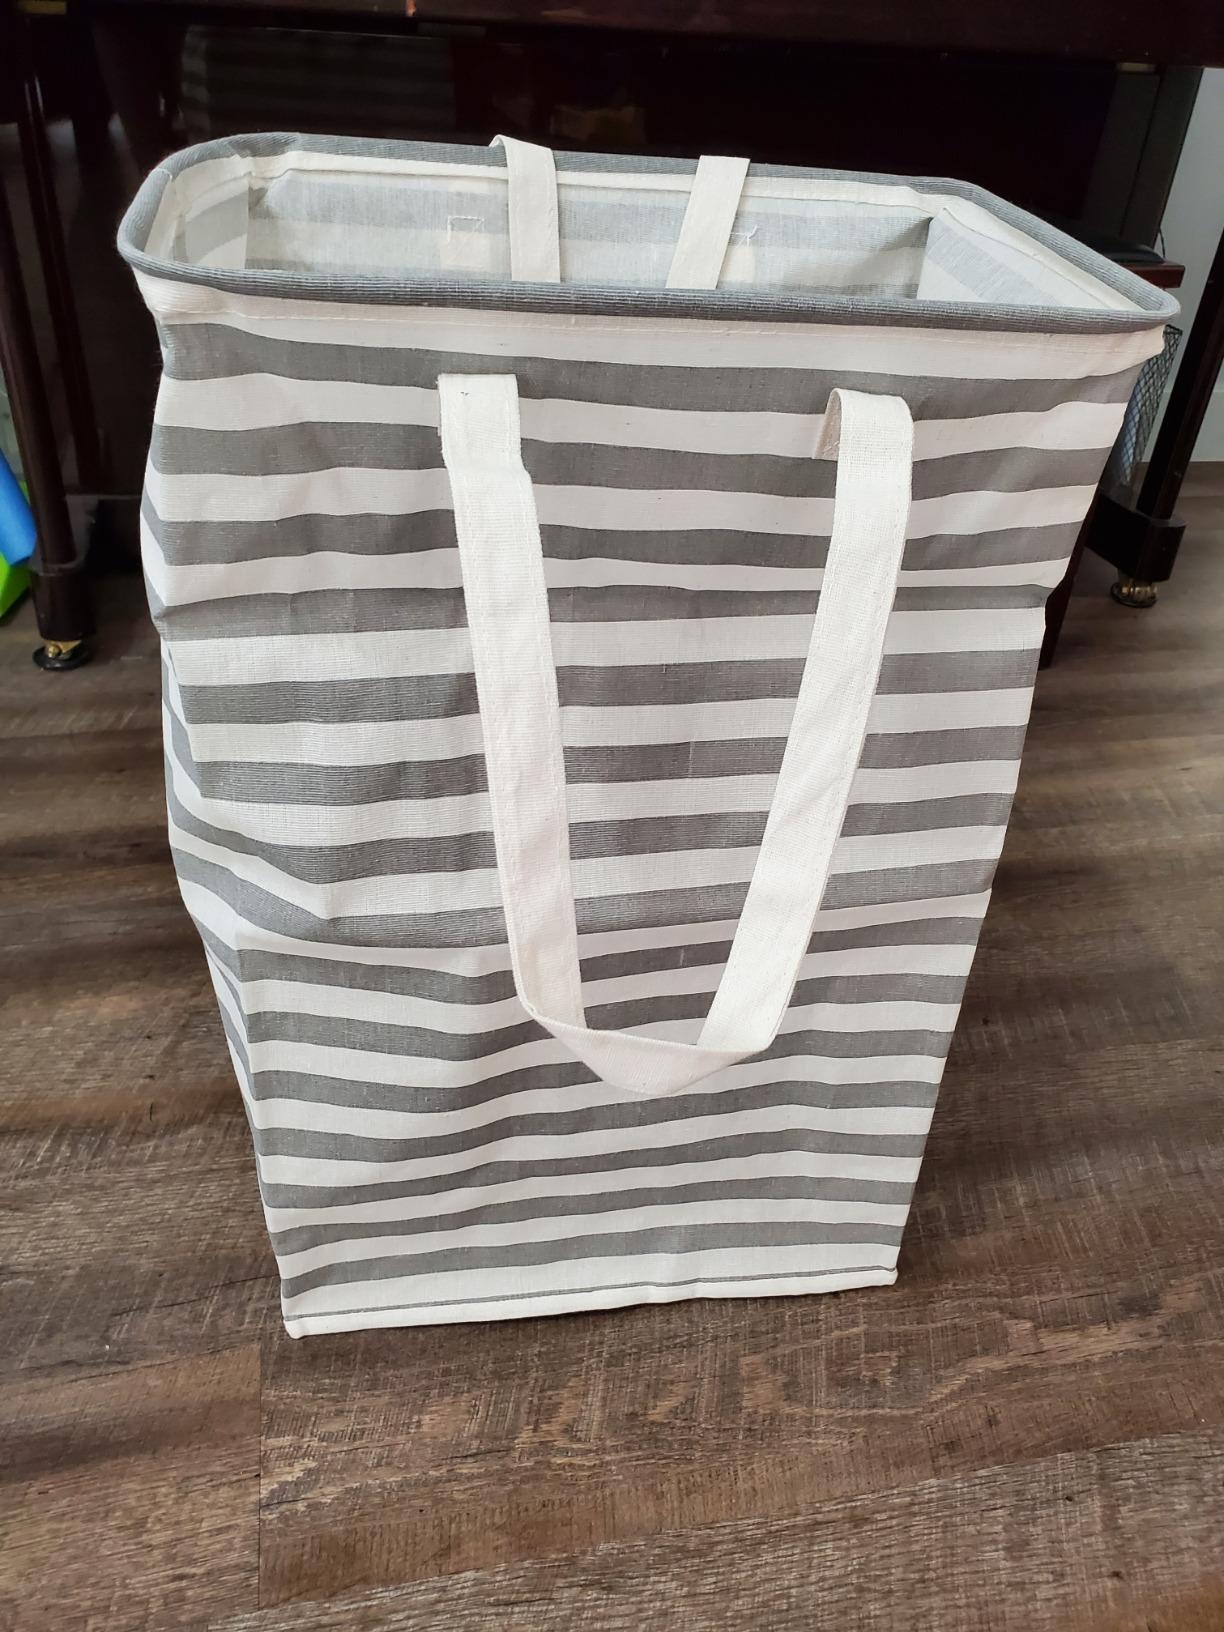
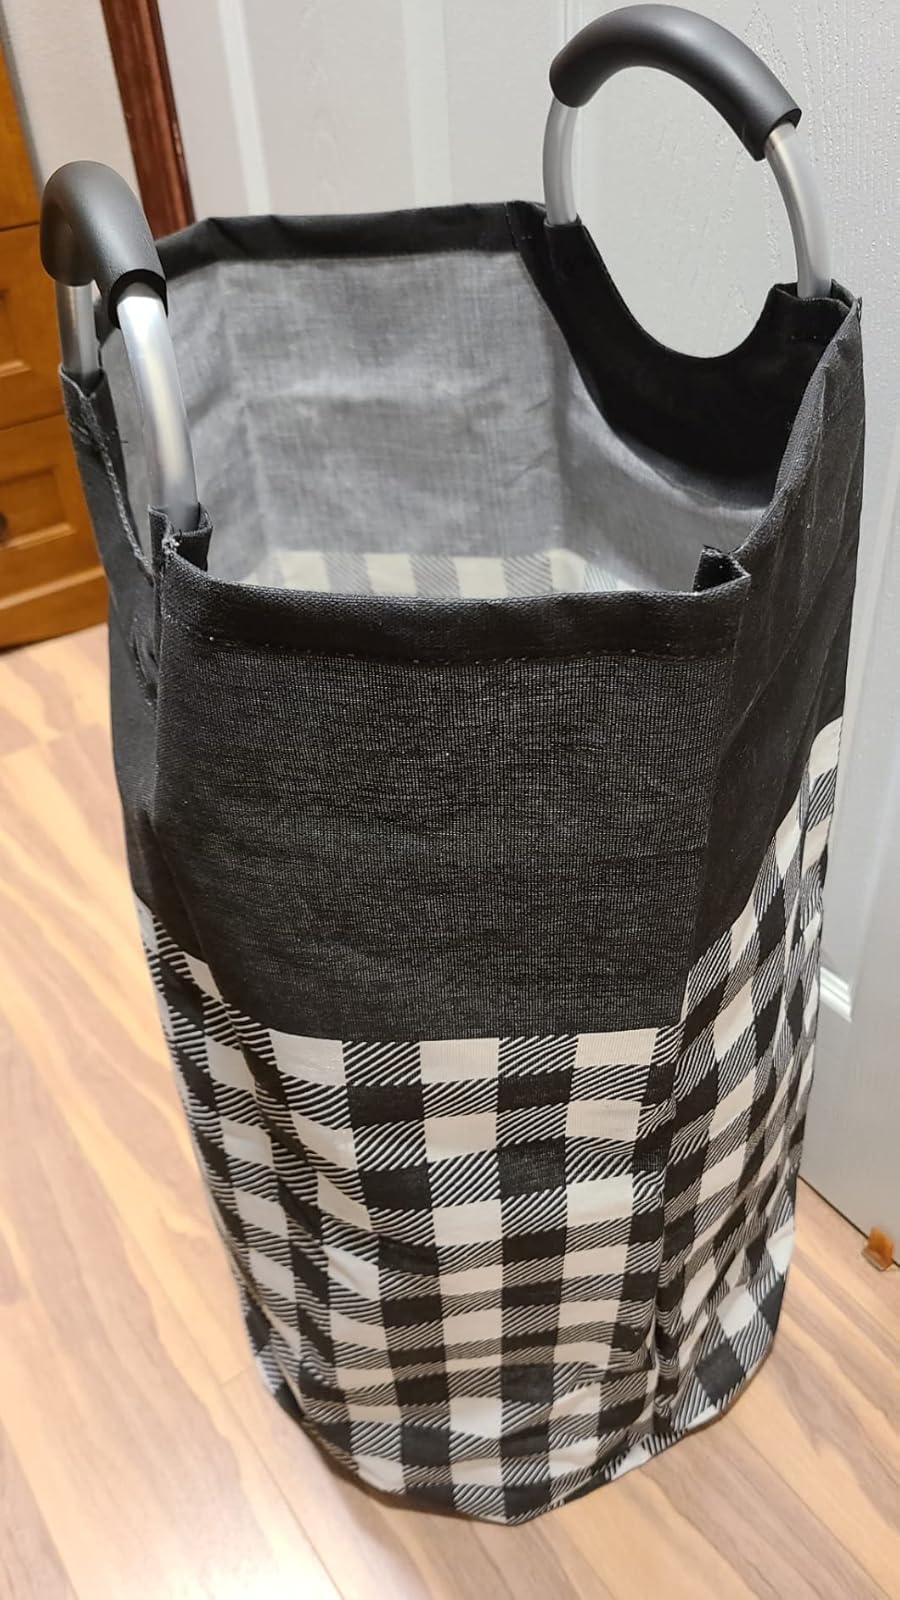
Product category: items_hamper
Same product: no